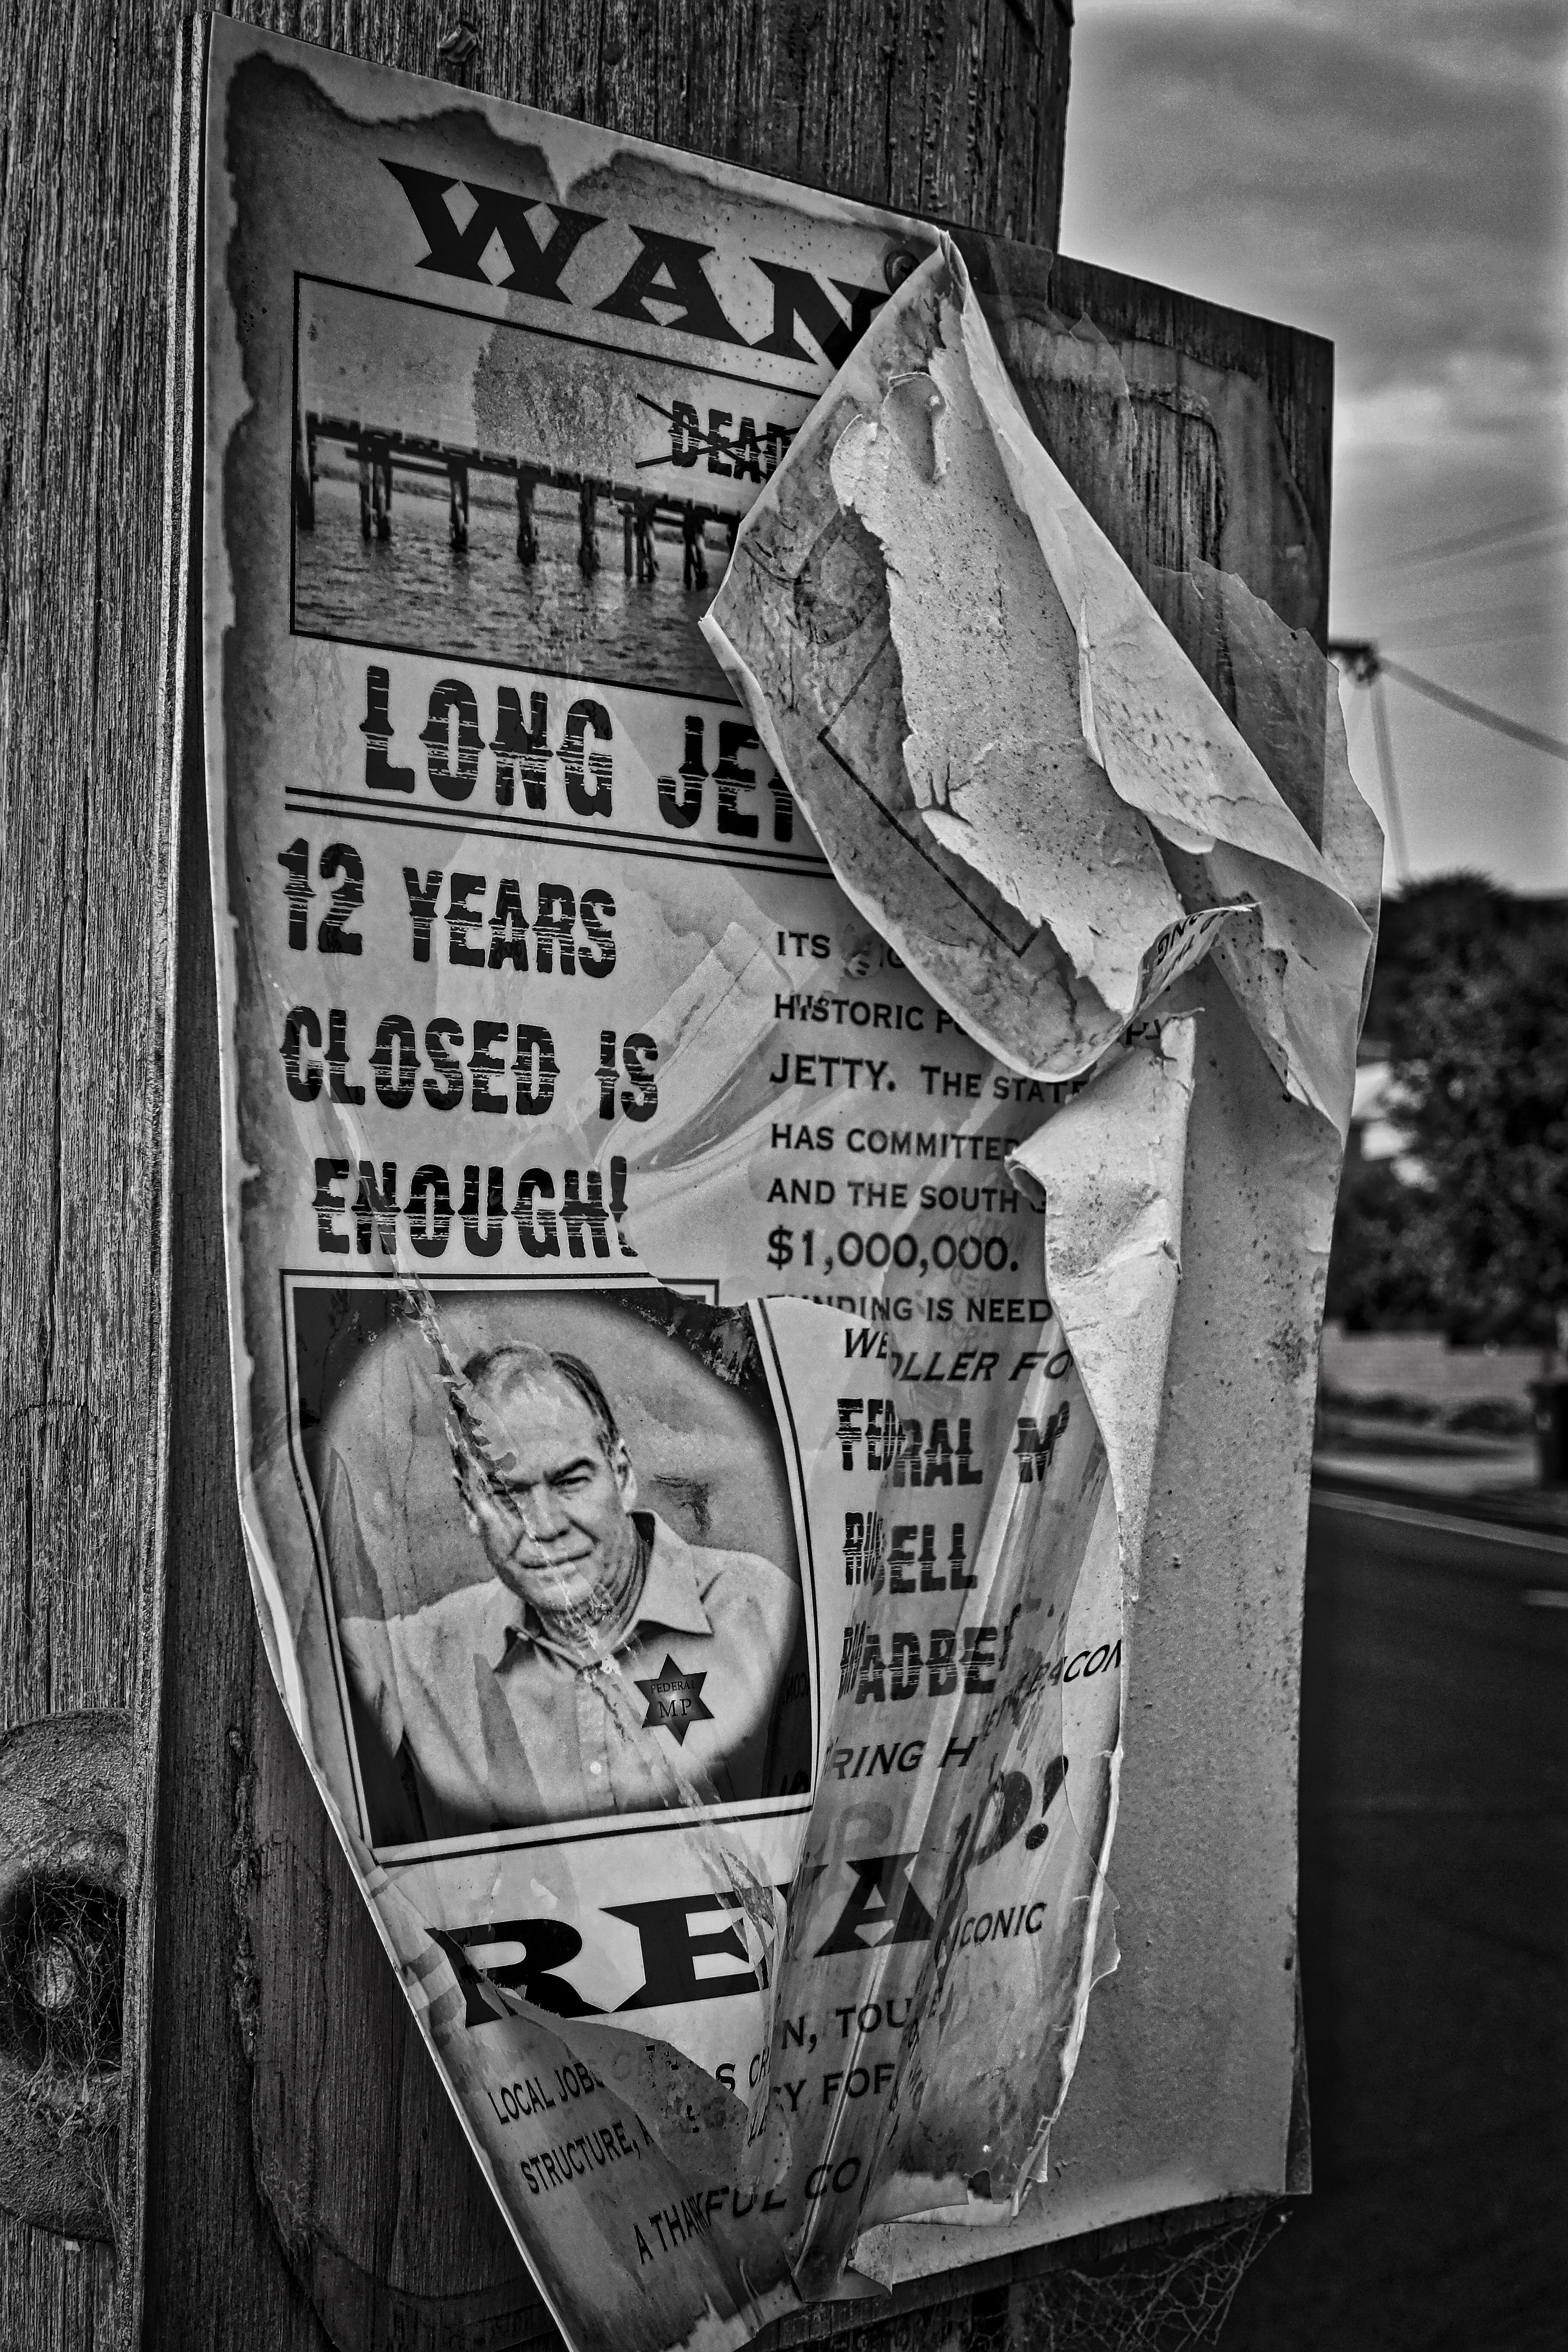
black and white, street, photography, wall, advertising, monochrome, font, display, advertisement, poster, promotion, billboard, monochrome photography, stock photography, publicity